List of India Test cricket records

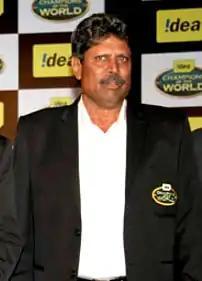
Kapil Dev is considered the greatest all-rounder for India.

A total of 18 players on 24 occasions have achieved the double of 250 runs and 20 wickets in a series.